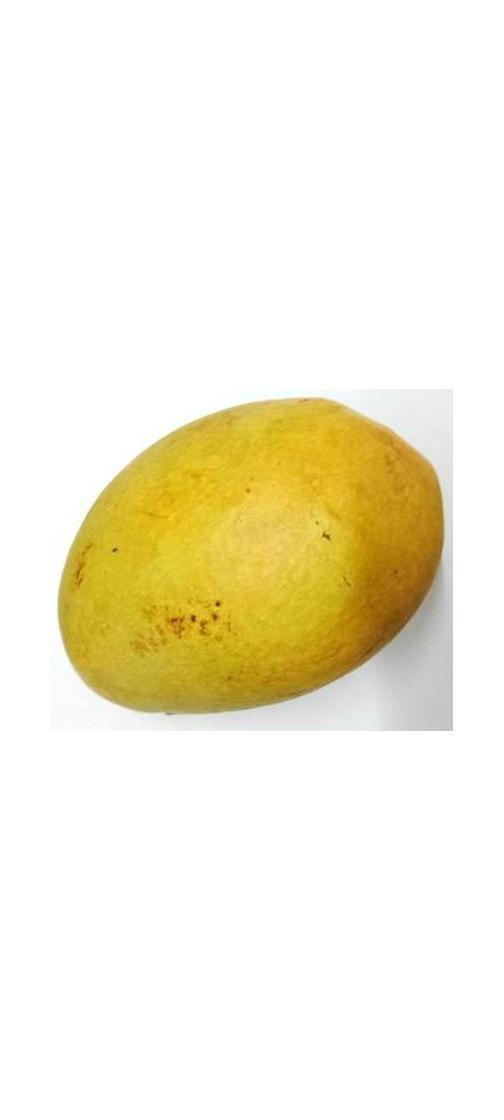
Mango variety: Bari-11